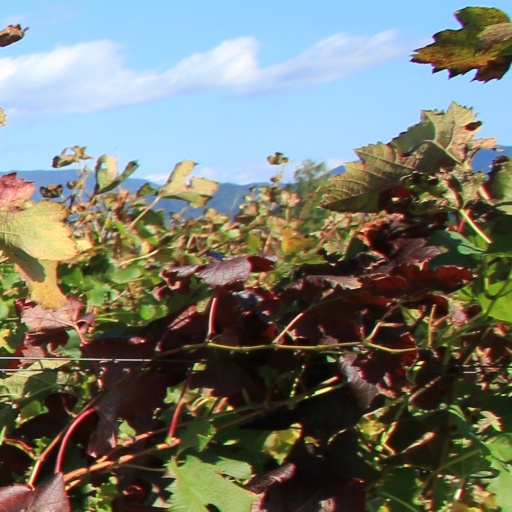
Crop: grape